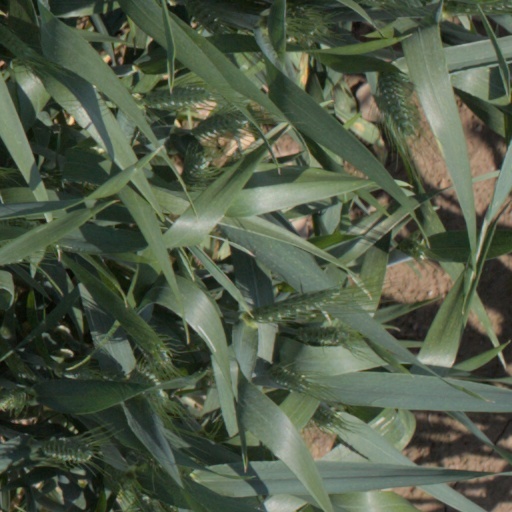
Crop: wheat